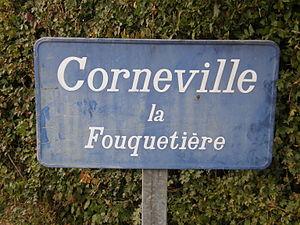
Panneau d'entrée dans Corneville la Fouquetière
Corneville-la-Fouquetière est une commune française située dans le département de l'Eure, en Normandie.